Alexander Vindman

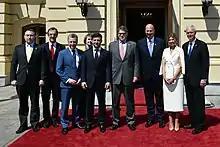
Vindman (far left) with the Presidential delegation at the 2019 inauguration of Ukrainian president Volodymyr Zelenskyy

In July 2018, Vindman accepted an appointment with the National Security Council. In his role on the NSC, Vindman became part of the U.S. delegation at the inauguration of Ukraine's newly elected president, Volodymyr Zelenskyy. The five-member delegation, led by Rick Perry, United States Secretary of Energy, also included Kurt Volker, then U.S. Special Representative for Ukraine Negotiations; Gordon Sondland, United States Ambassador to the European Union, and Joseph Pennington, then acting chargé d'affaires.